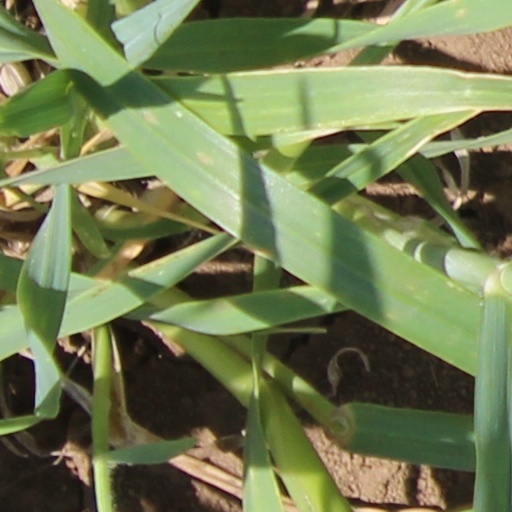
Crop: wheat